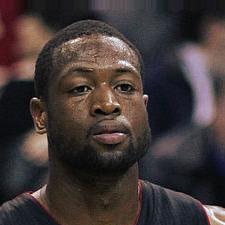
Age: 28